Consuelo Vanderbilt

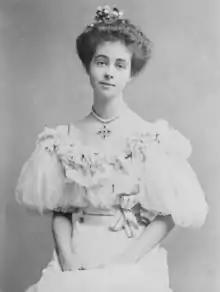
Consuelo as a teenager

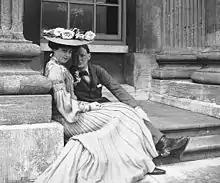
Consuelo and Winston Churchill at Blenheim Palace, 1902

Born in New York City, Consuelo was the only daughter and eldest child of William Kissam Vanderbilt, a New York railroad millionaire, and his first wife, Alva Erskine Smith, a Southern belle, budding suffragist, and daughter of Murray Forbes Smith. Consuelo's Spanish name was in honor of her godmother, Consuelo Yznaga, a half-Cuban, half-American socialite who had created a social stir in 1876 when she married the fortune-hunting George Montagu, Viscount Mandeville (later 8th Duke of Manchester), a union of Old World aristocracy and New World money.